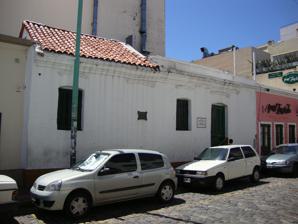
Building: Casa de Esteban de Luca
Country: Argentina
Year built: 1786
Historic site in Buenos Aires, Argentina House of Esteban de Luca Native name Casa de Esteban de Luca ( Spanish ) Location 383 Carlos Calvo St. Buenos Aires , Argentina Built 1786 Architectural style(s) Spanish colonial National Historic Monument of Argentina Designated 1941 The Casa de Esteban de Luca , in Buenos Aires , Argentina , is a historic house, once inhabited by the Argentine poet, soldier, Esteban de Luca , who wrote odes to General José de San Martín , as well to his victories in the battles of Chacabuco , Maipú , and other milestones in the Argentine War of Independence ; his Marcha Patriótica was, briefly and until 1813, the unofficial Argentine National Anthem . De Luca was also the director of the National Munitions Works during the war, and lived in this residence until his death in 1824. The house was built in 1786 and declared a National Historic Monument in 1941. It is located at 383 Carlos Calvo Street, and currently houses a restaurant. See also San Telmo, Buenos Aires References